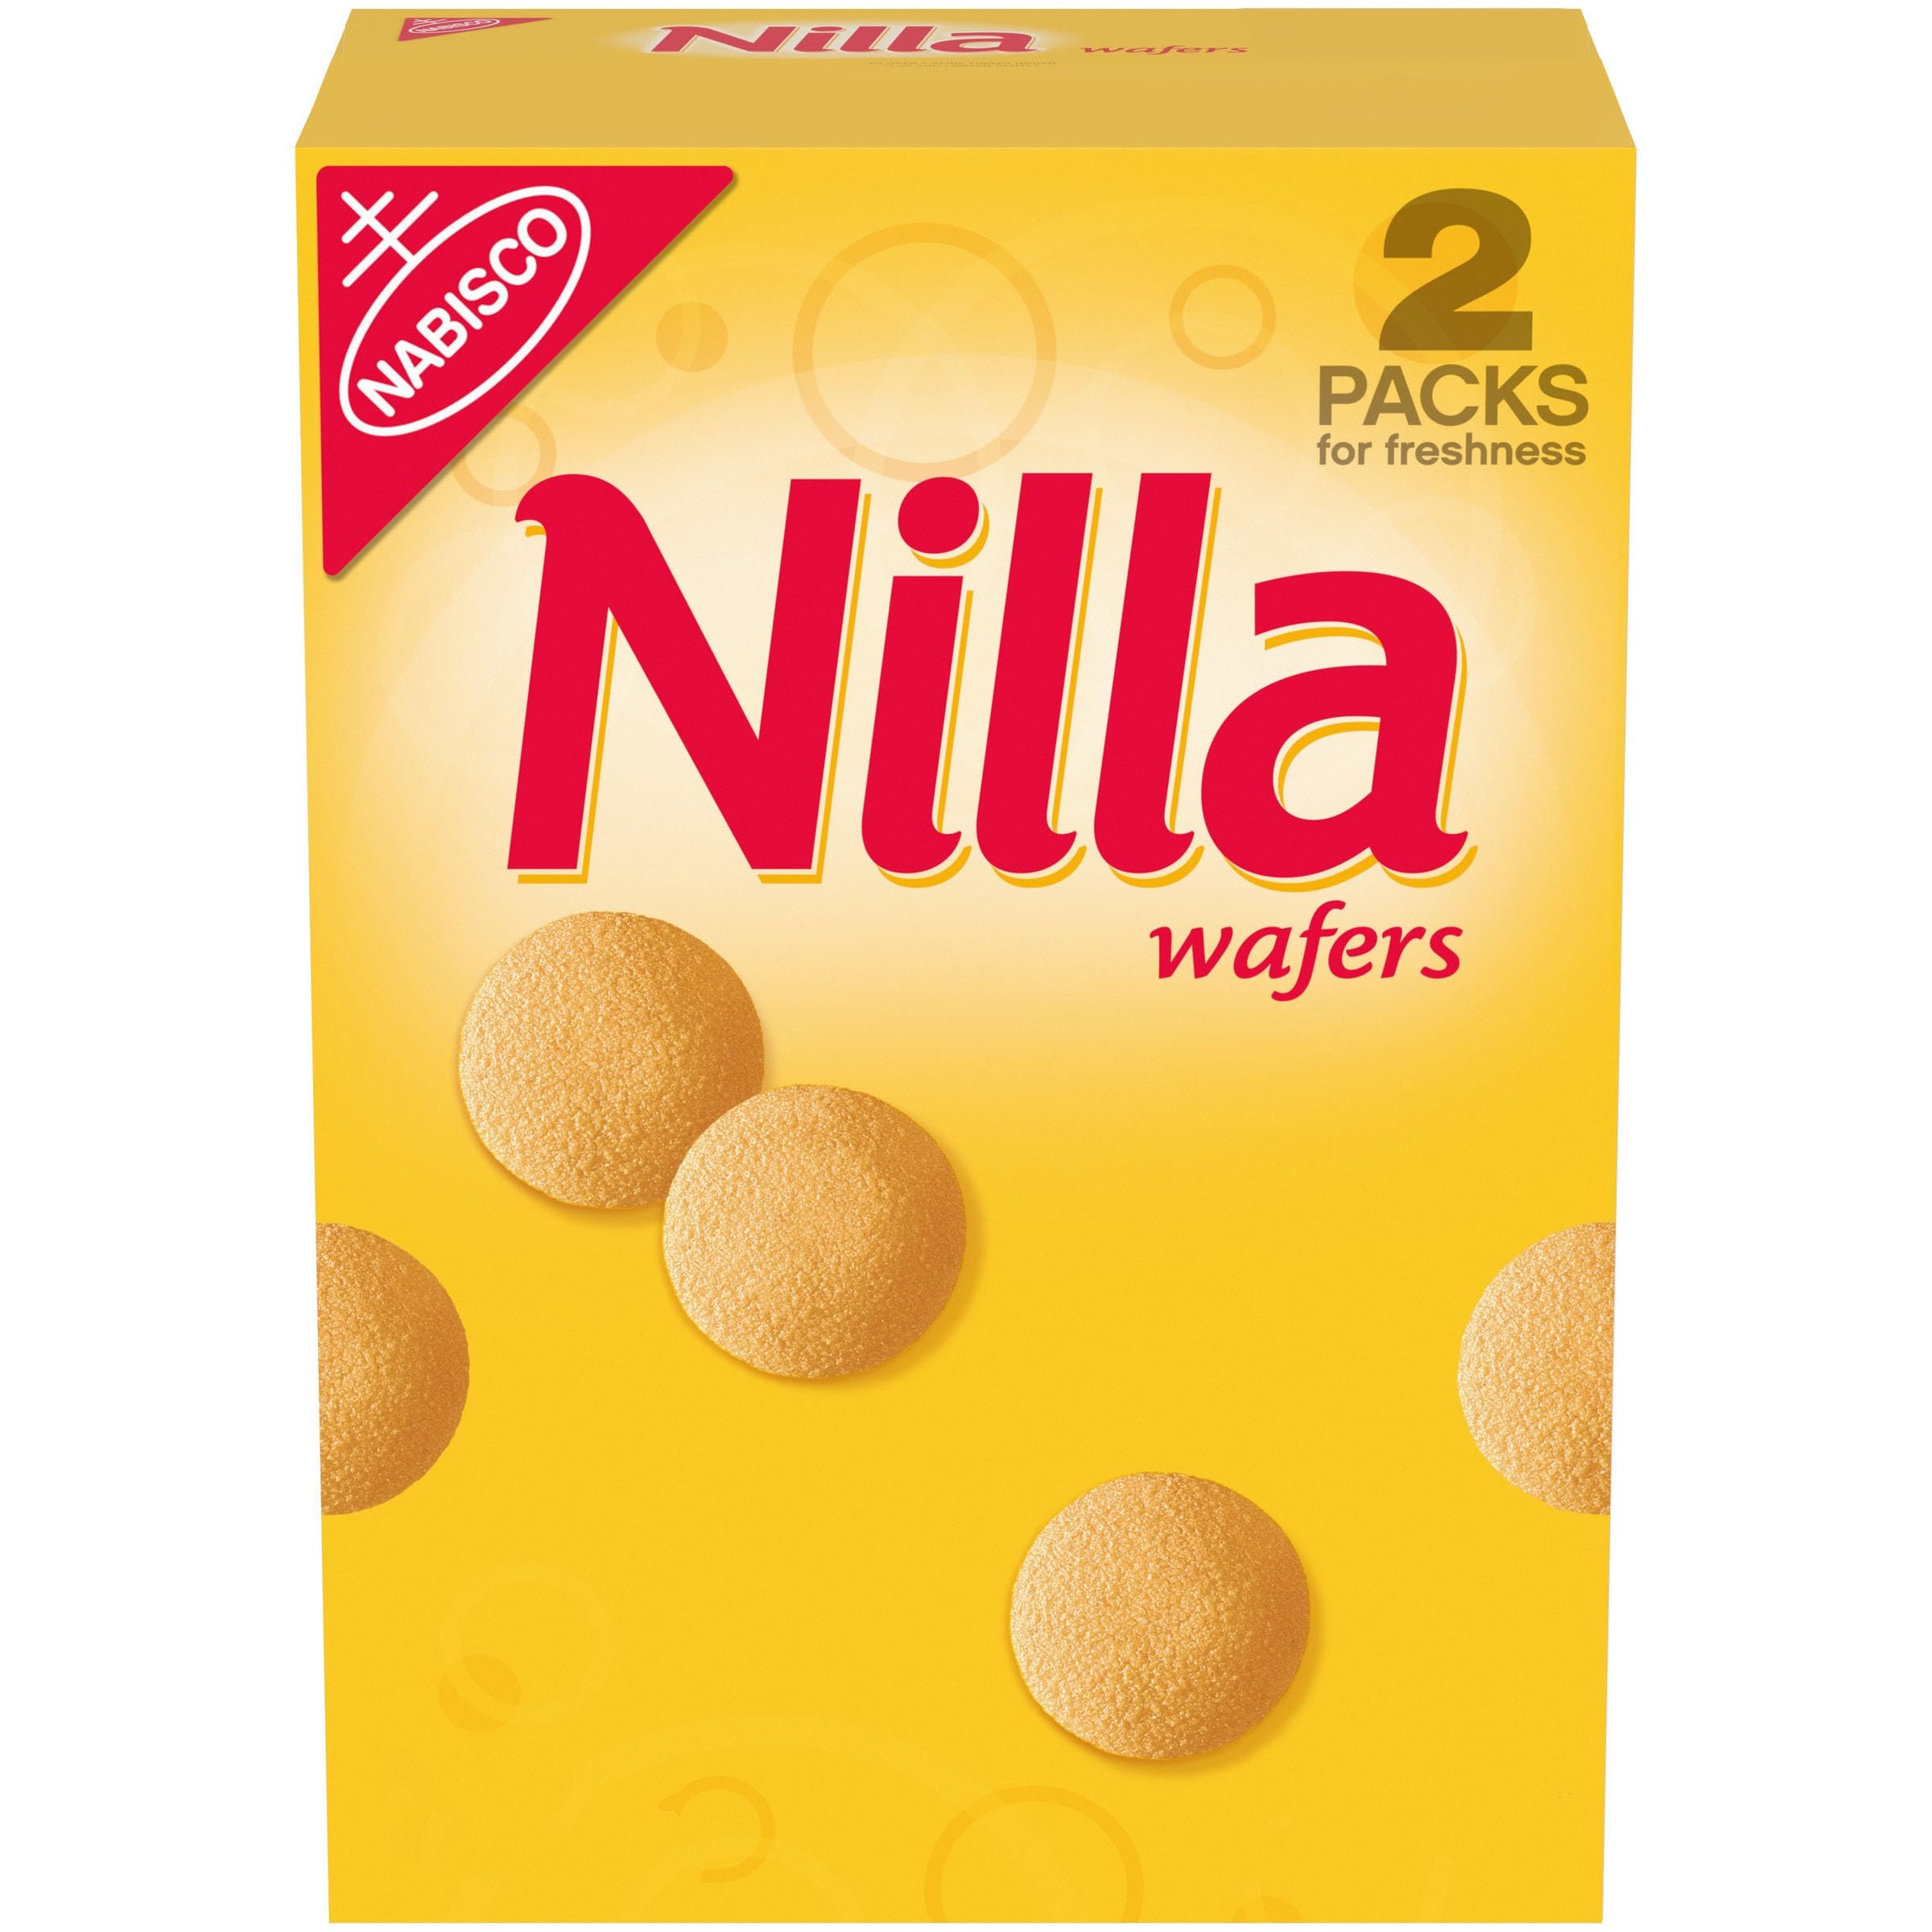
Item Name: Nilla Wafer Supercarton, 30 oz
Product Description: Wafer Cookies
Value: 30.0
Unit: oz

Price: 11.74